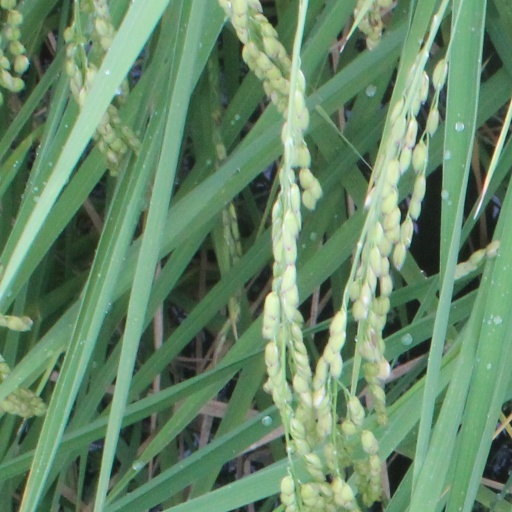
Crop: rice